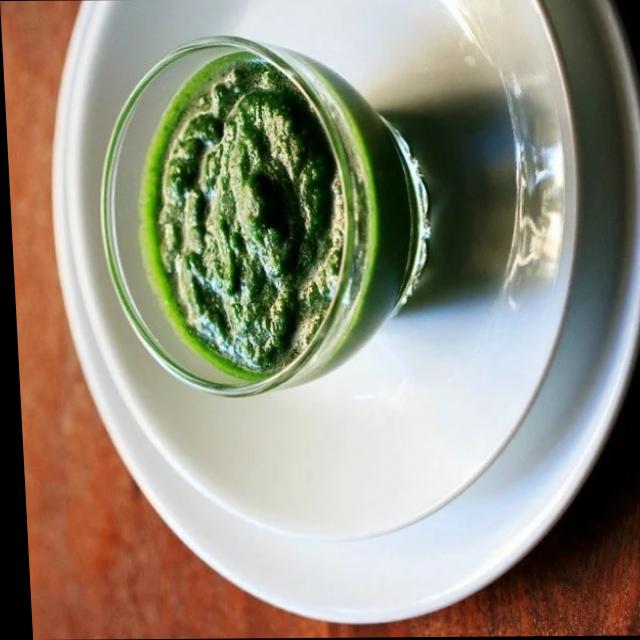
Dish: green_chutney